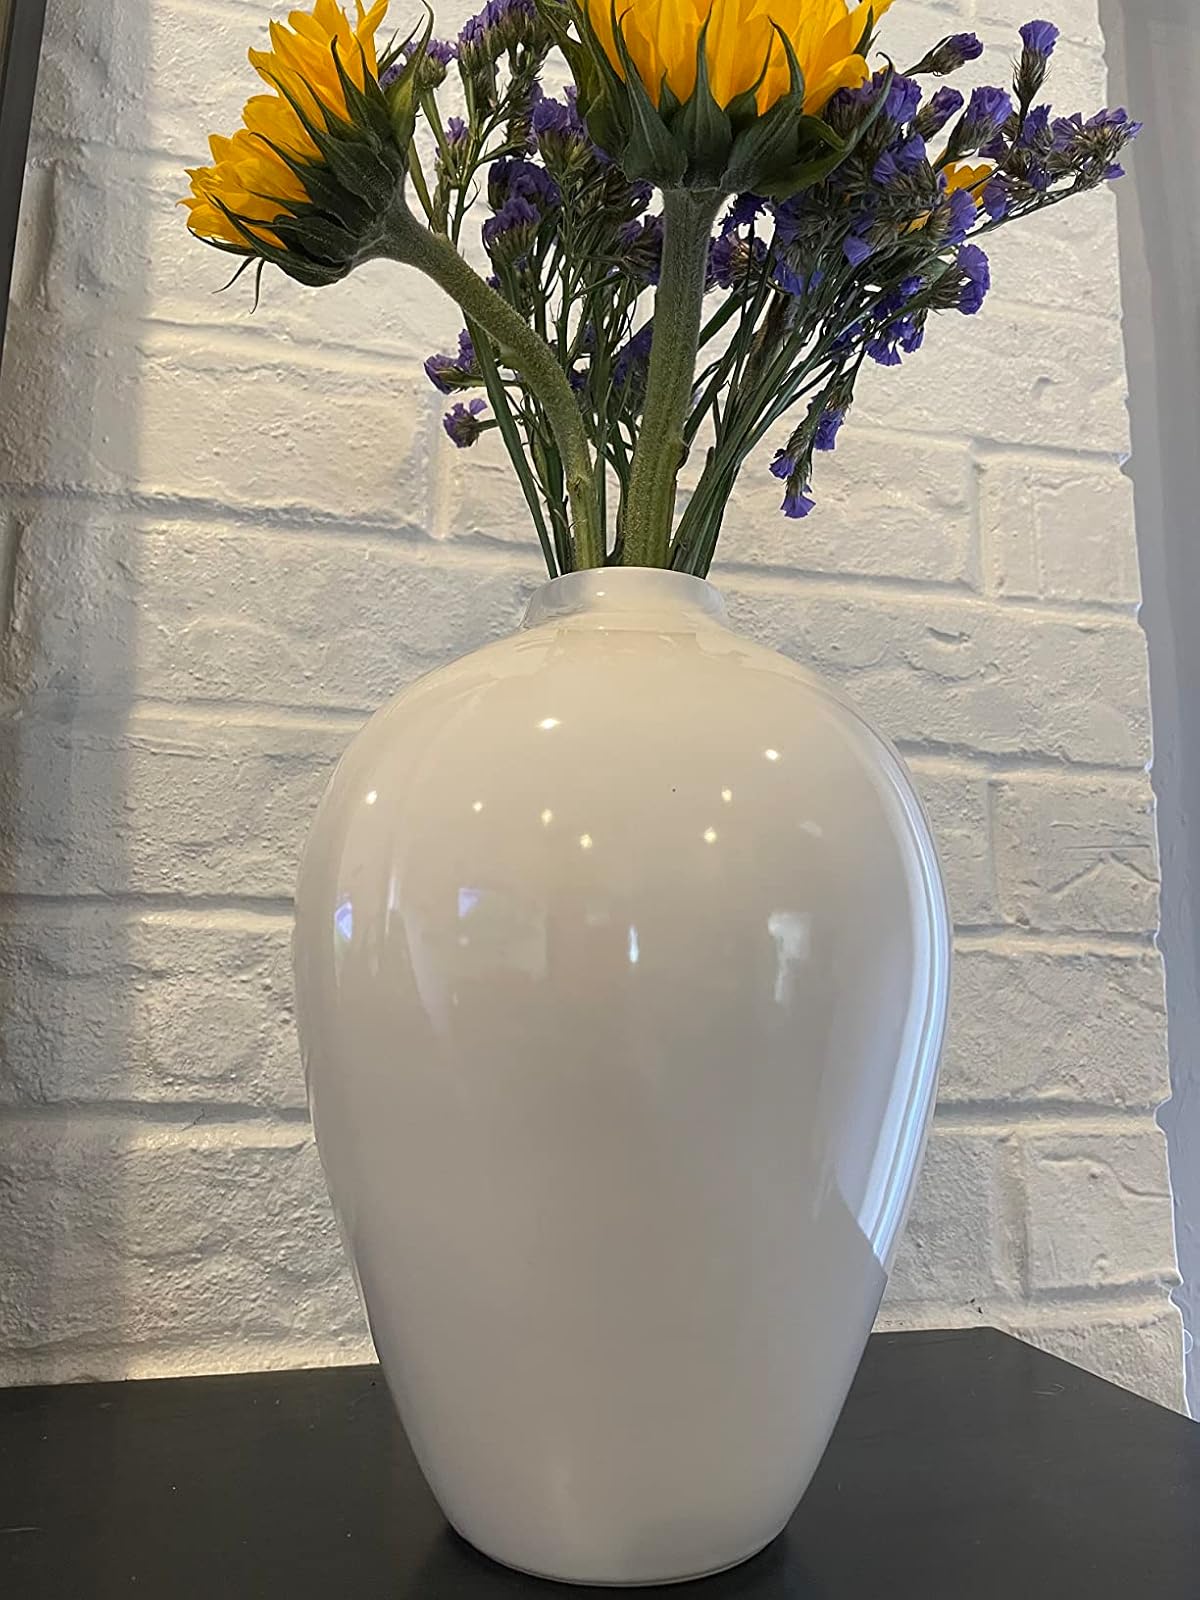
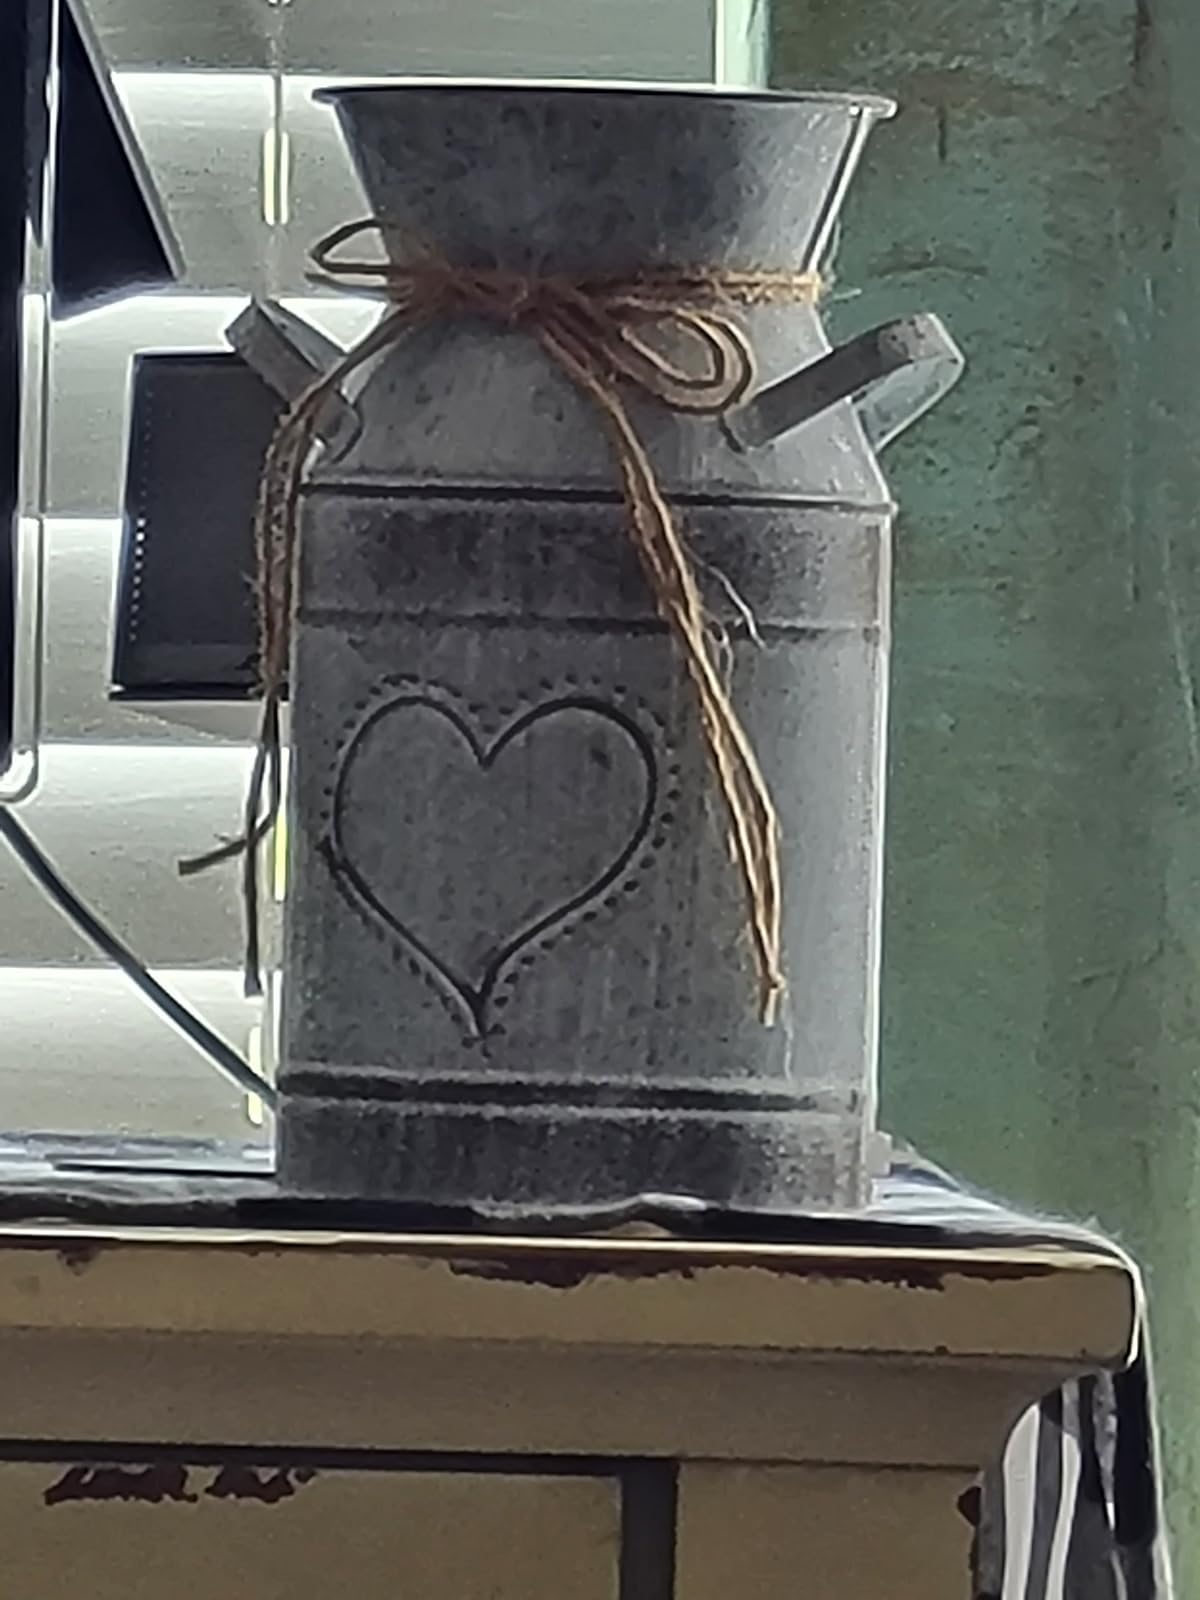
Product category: vase
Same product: no